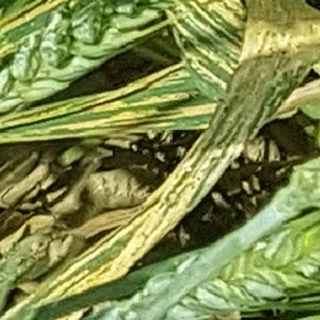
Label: wheat_yellow_rust